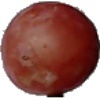
Label: Grape Pink 1